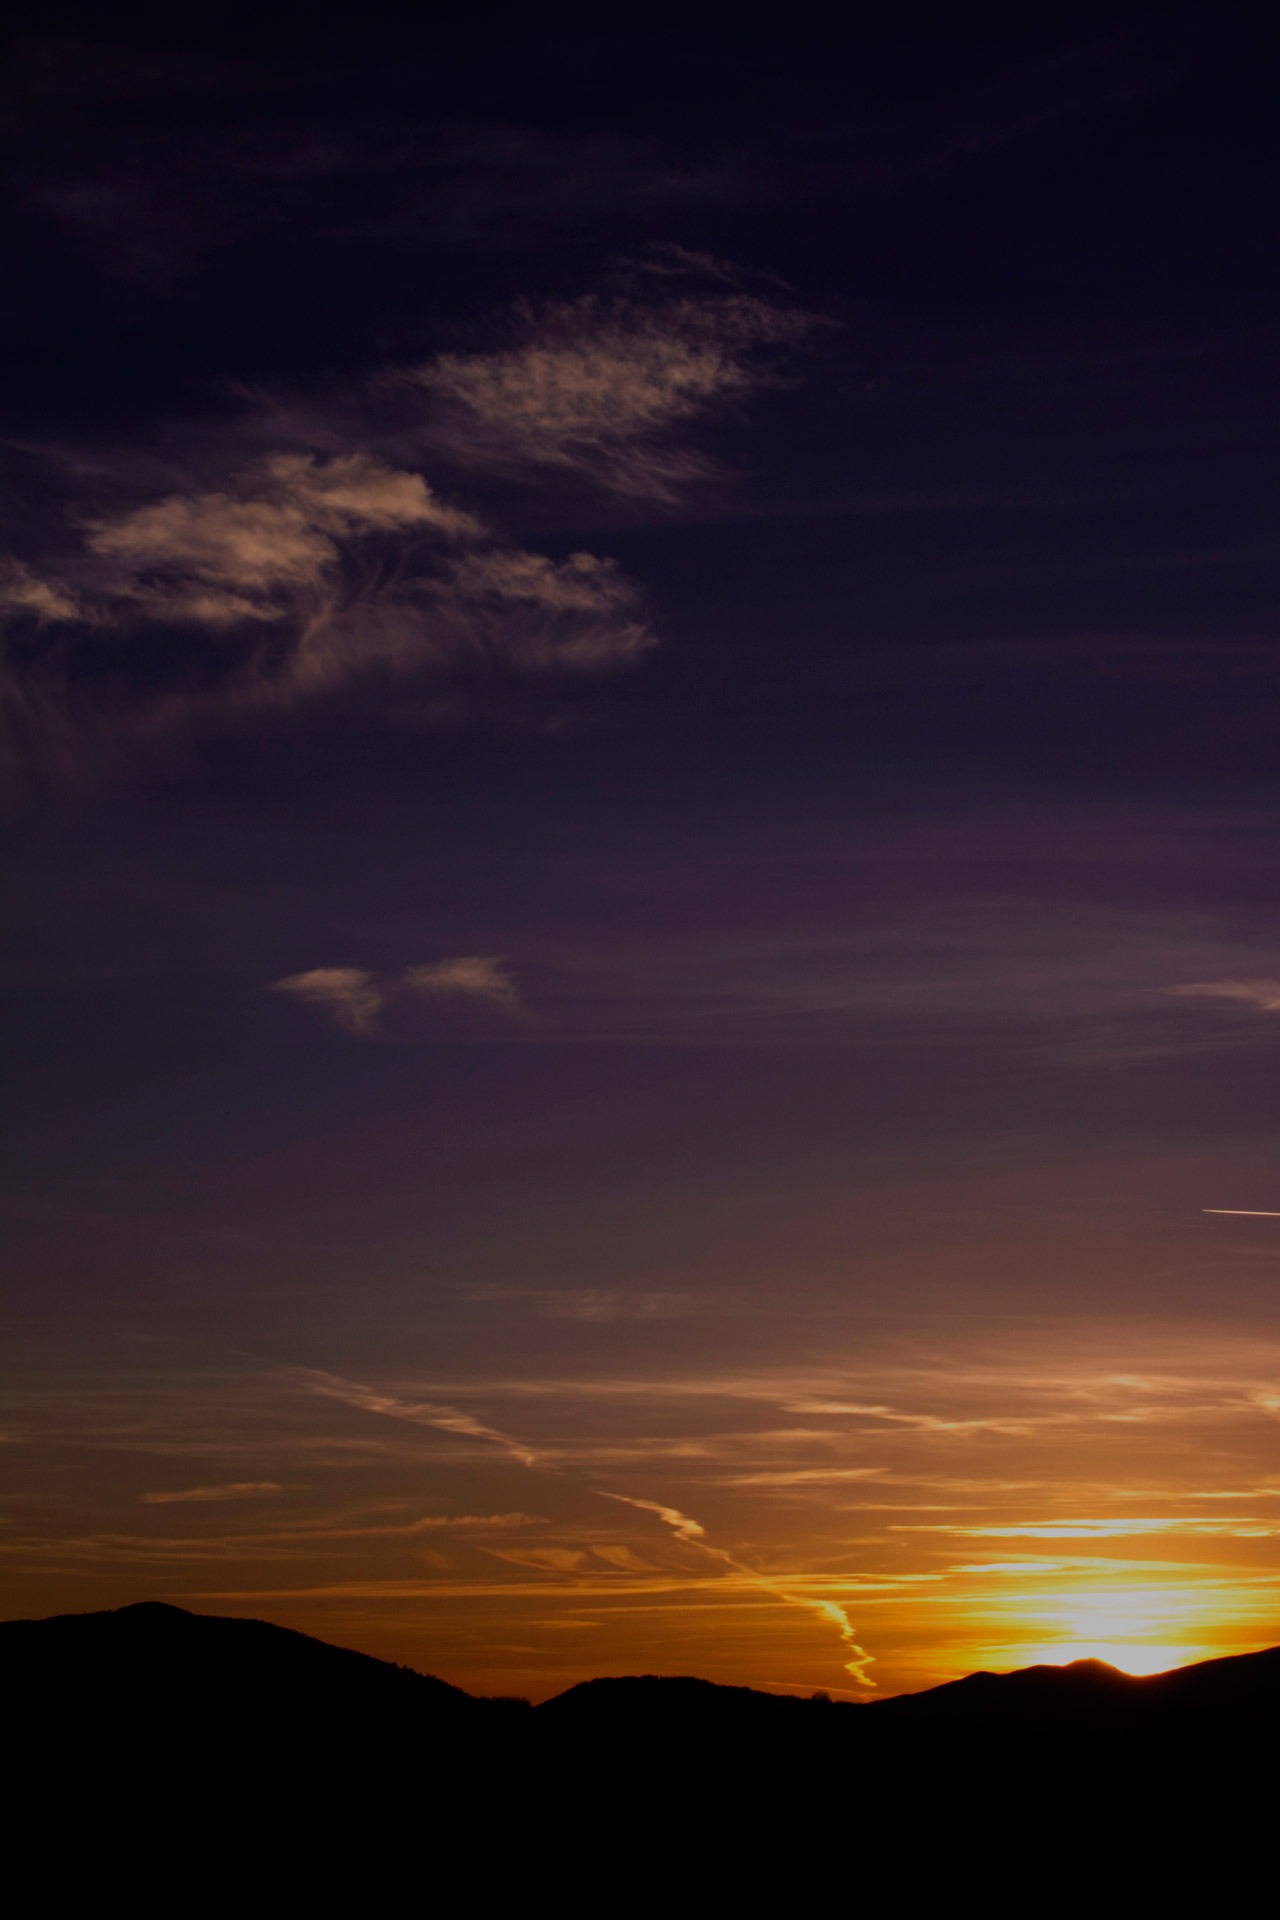
nature, horizon, mountain, cloud, sky, sun, sunrise, sunset, sunlight, morning, dawn, atmosphere, summer, dusk, evening, relax, weather, holiday, darkness, relaxing, family, clouds, hot, day, afterglow, slovakia, high tatras, red sky at morning, poprad